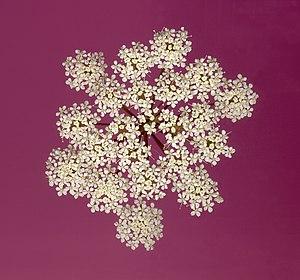
Fleur de l'Egopode podagraire (Aegopodium podagraria)